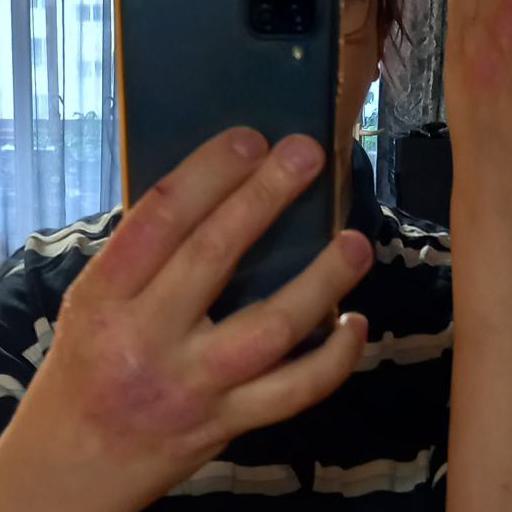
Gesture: no_gesture